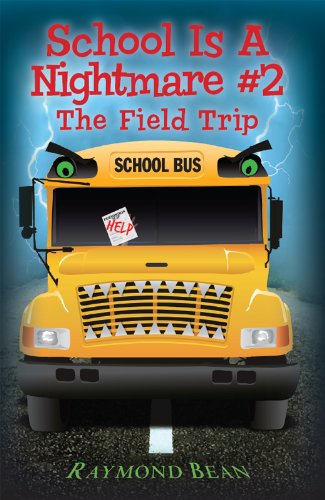
School Is A Nightmare #2 The Field Trip
Category: Buy a Kindle
About the Author Raymond Bean is a dad, a teacher, and the Amazon best-selling author of the Sweet Farts and School Is A Nightmare series. His books have ranked #1 in Children's Humor, Humorous Series, and Fantasy and Adventure. They often rank among Amazon's top 100 books for children. Translations of his books are available in Germany, Italy and Korea. Editions for Brazil and Turkey are on their way. He writes for kids who claim they don't like reading. email at raymondbeanbooks@gmail.com or visit raymondbean.com
Features: The School Is A Nightmare books are fast paced, have quick chapters (we promise), and are shorter than the average book (you’re welcome).  Justin’s first week of school was a complete nightmare, and he’s thankful it’s over. He may not be a fan of school, but he’s a huge fan of field trips. It’s finally the day of the first school trip of the year. All week he’s been looking forward to pumping his fist so truckers will honk their horns, sneaking loads of candy, and having a fun day off. It’s only the second week of school, but he’s already exhausted and needs a break. Unfortunately for him, his day off isn’t exactly what he had in mind. He’s bitten by a snake, attacked by bees, and blamed for making the whole grade late. Even worse, he’s sent to the hospital and may not even get a chance to finish the trip with the rest of the kids.It was supposed to be the perfect trip, but it was a total nightmare.